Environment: lab
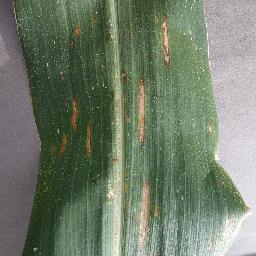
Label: gray_leaf_spot